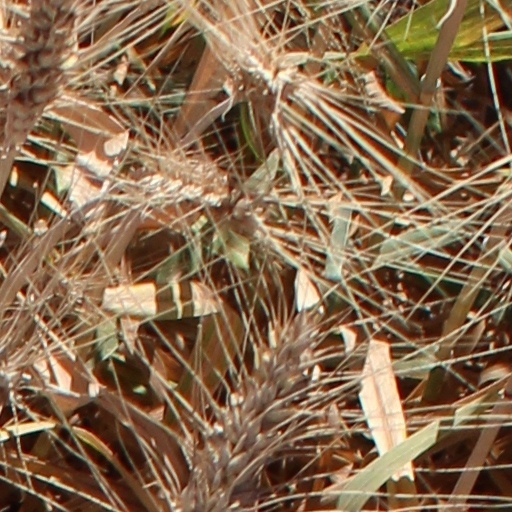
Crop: wheat